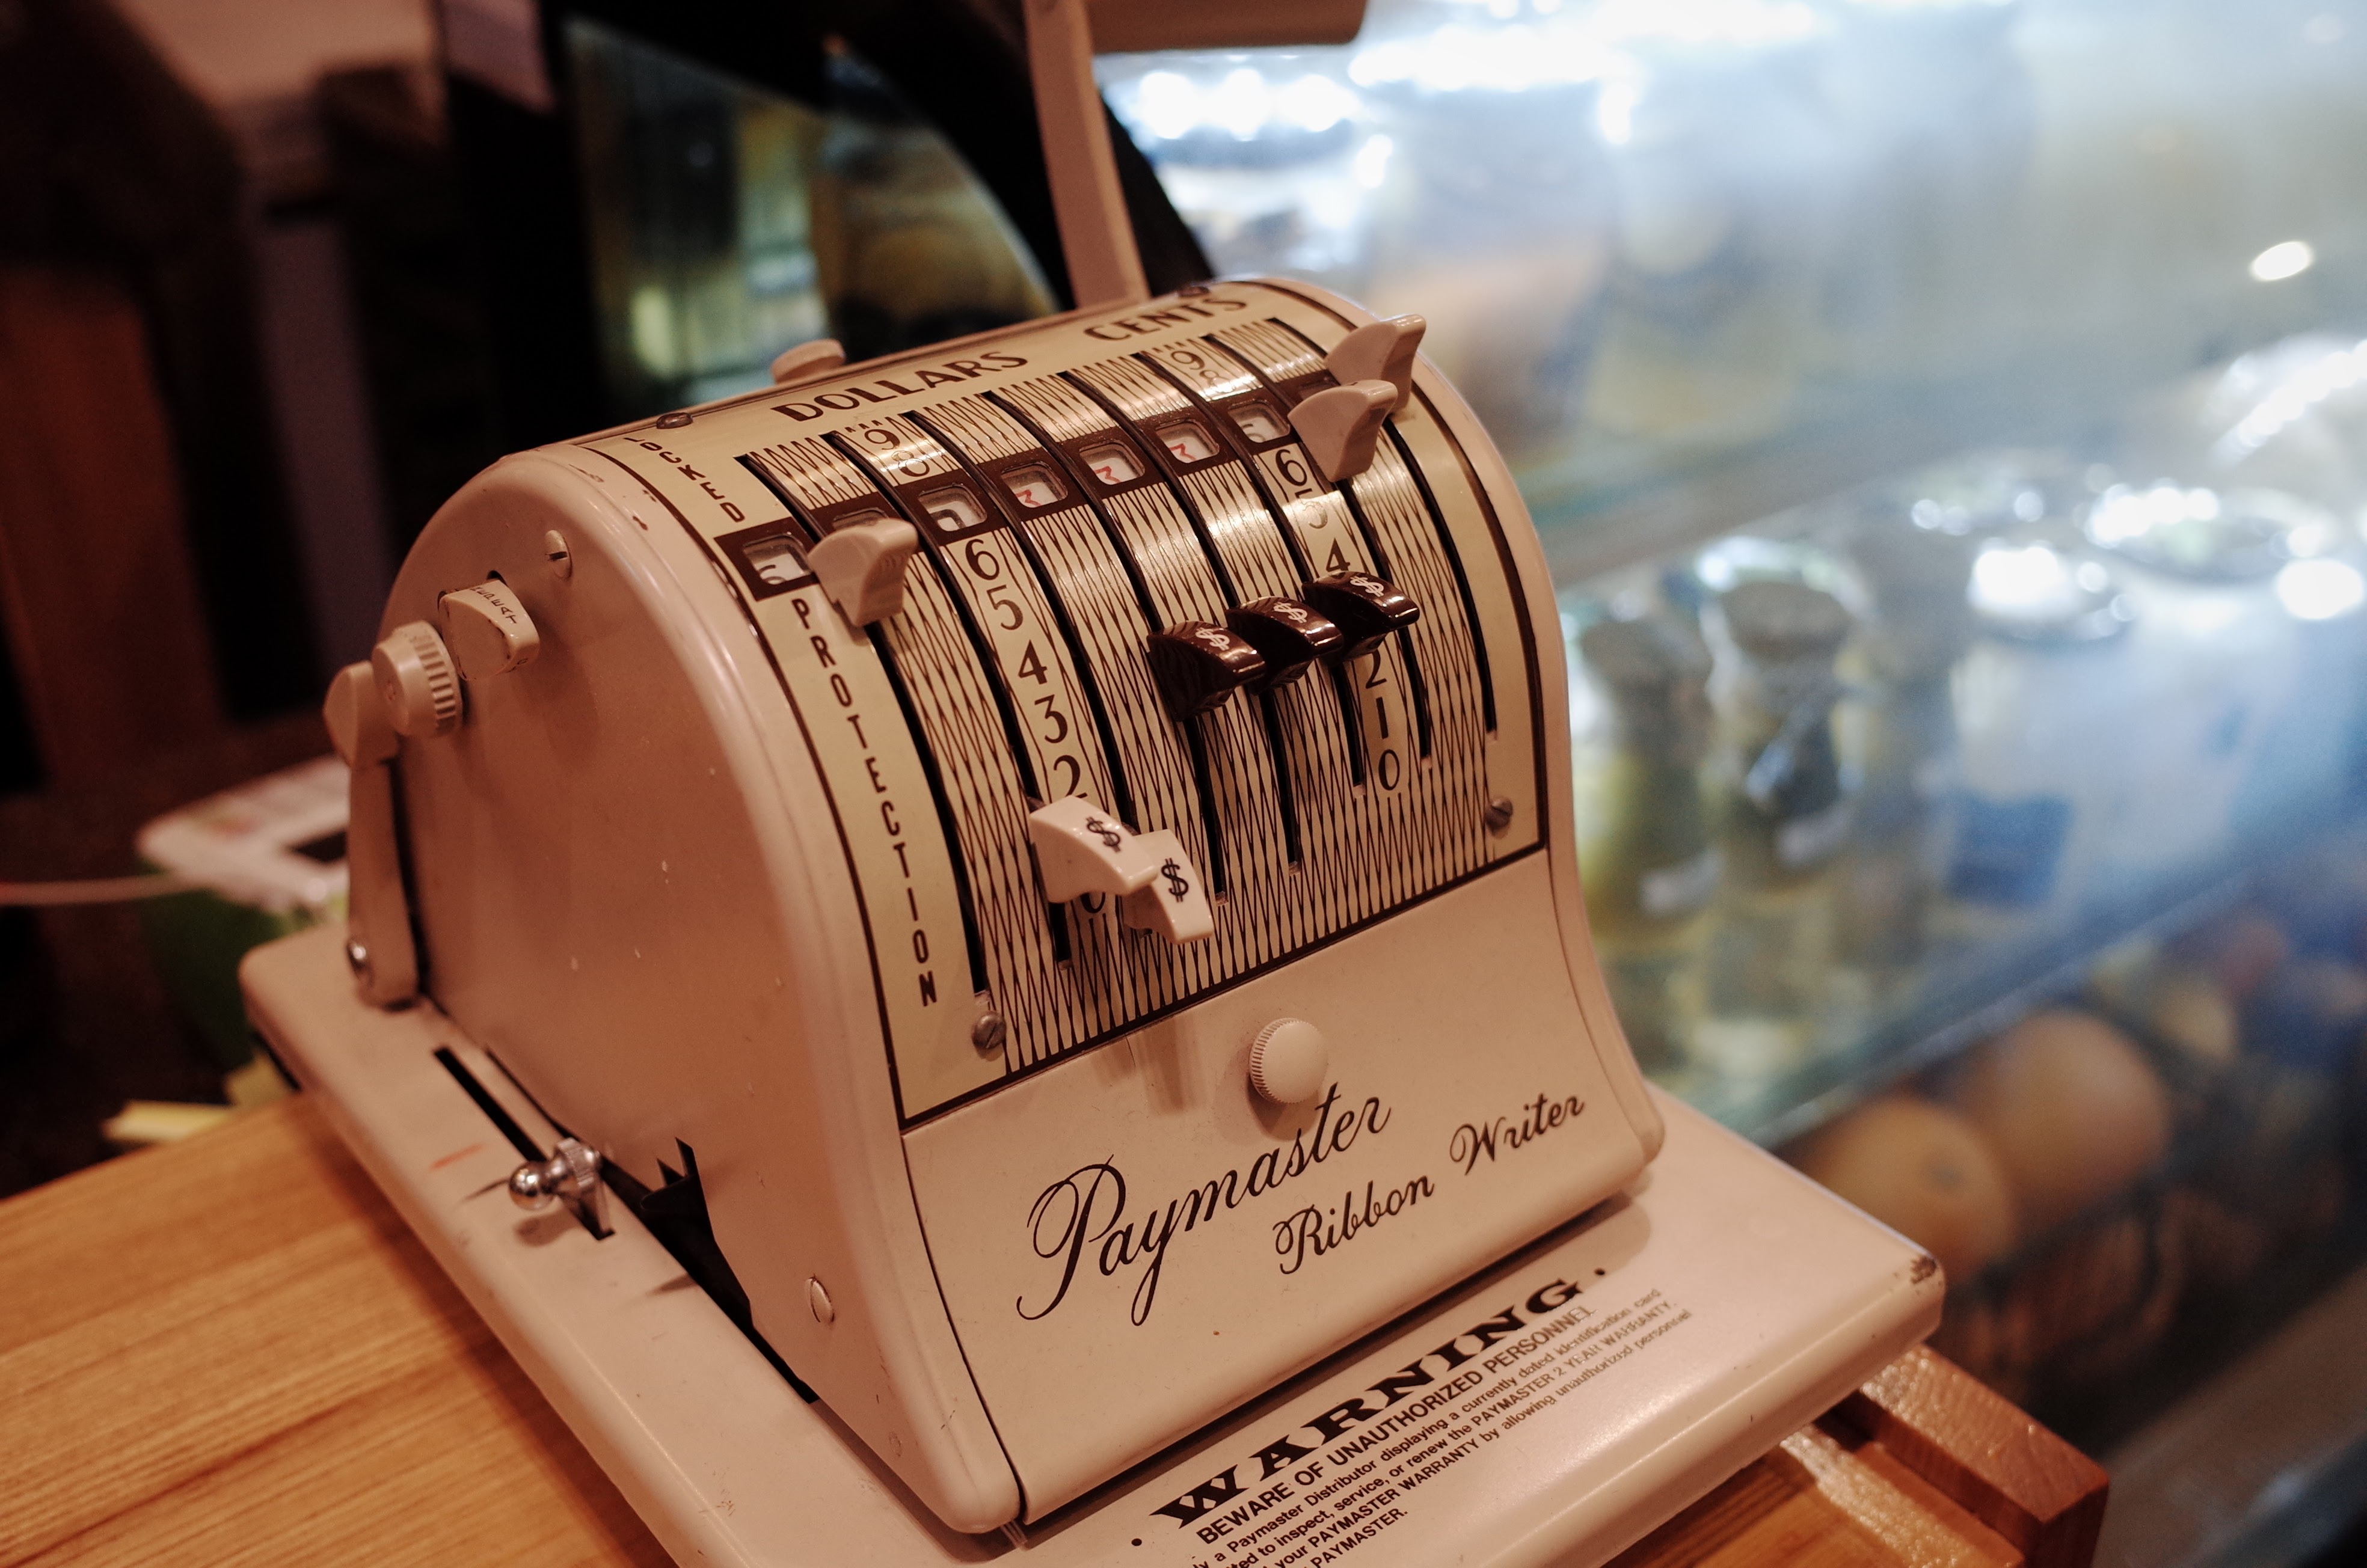
cafe, wood, interior, food, color, design, props, tabitha